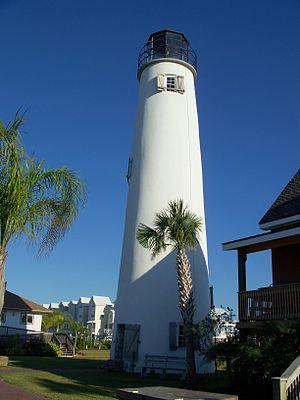
Le phare de Cape St. George, est un phare situé sur l'île Saint George, dans le Comté de Franklin en Floride.